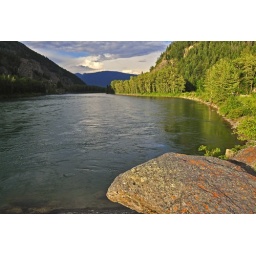
The water level is finally beginning to drop from spring runoff. Glacier Park lays behind the mountain in center-background.